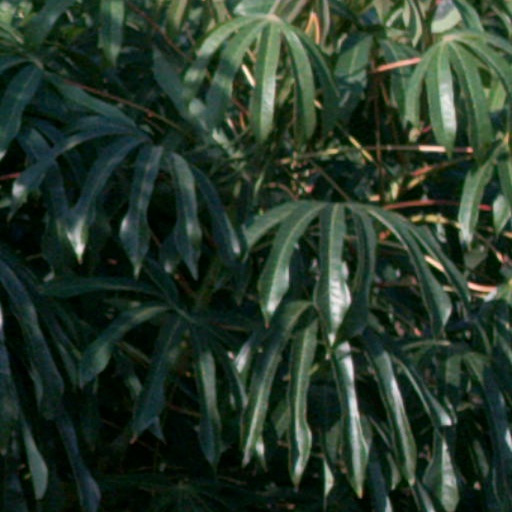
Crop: cassava